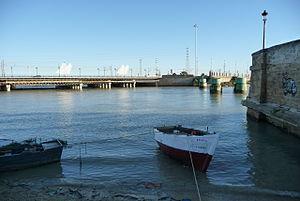
Le Guadalete un fleuve espagnol de la côte atlantique dans la province d'Andalousie.